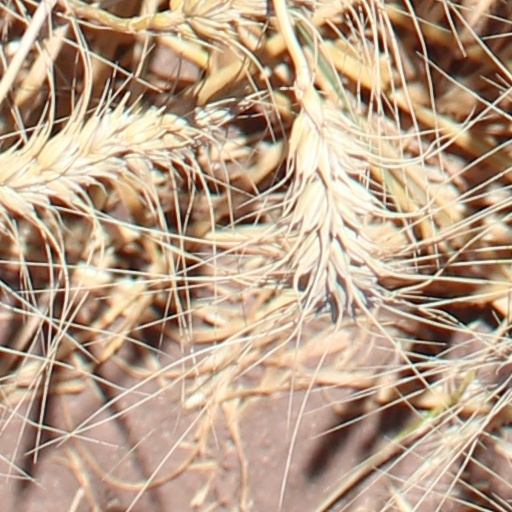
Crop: wheat